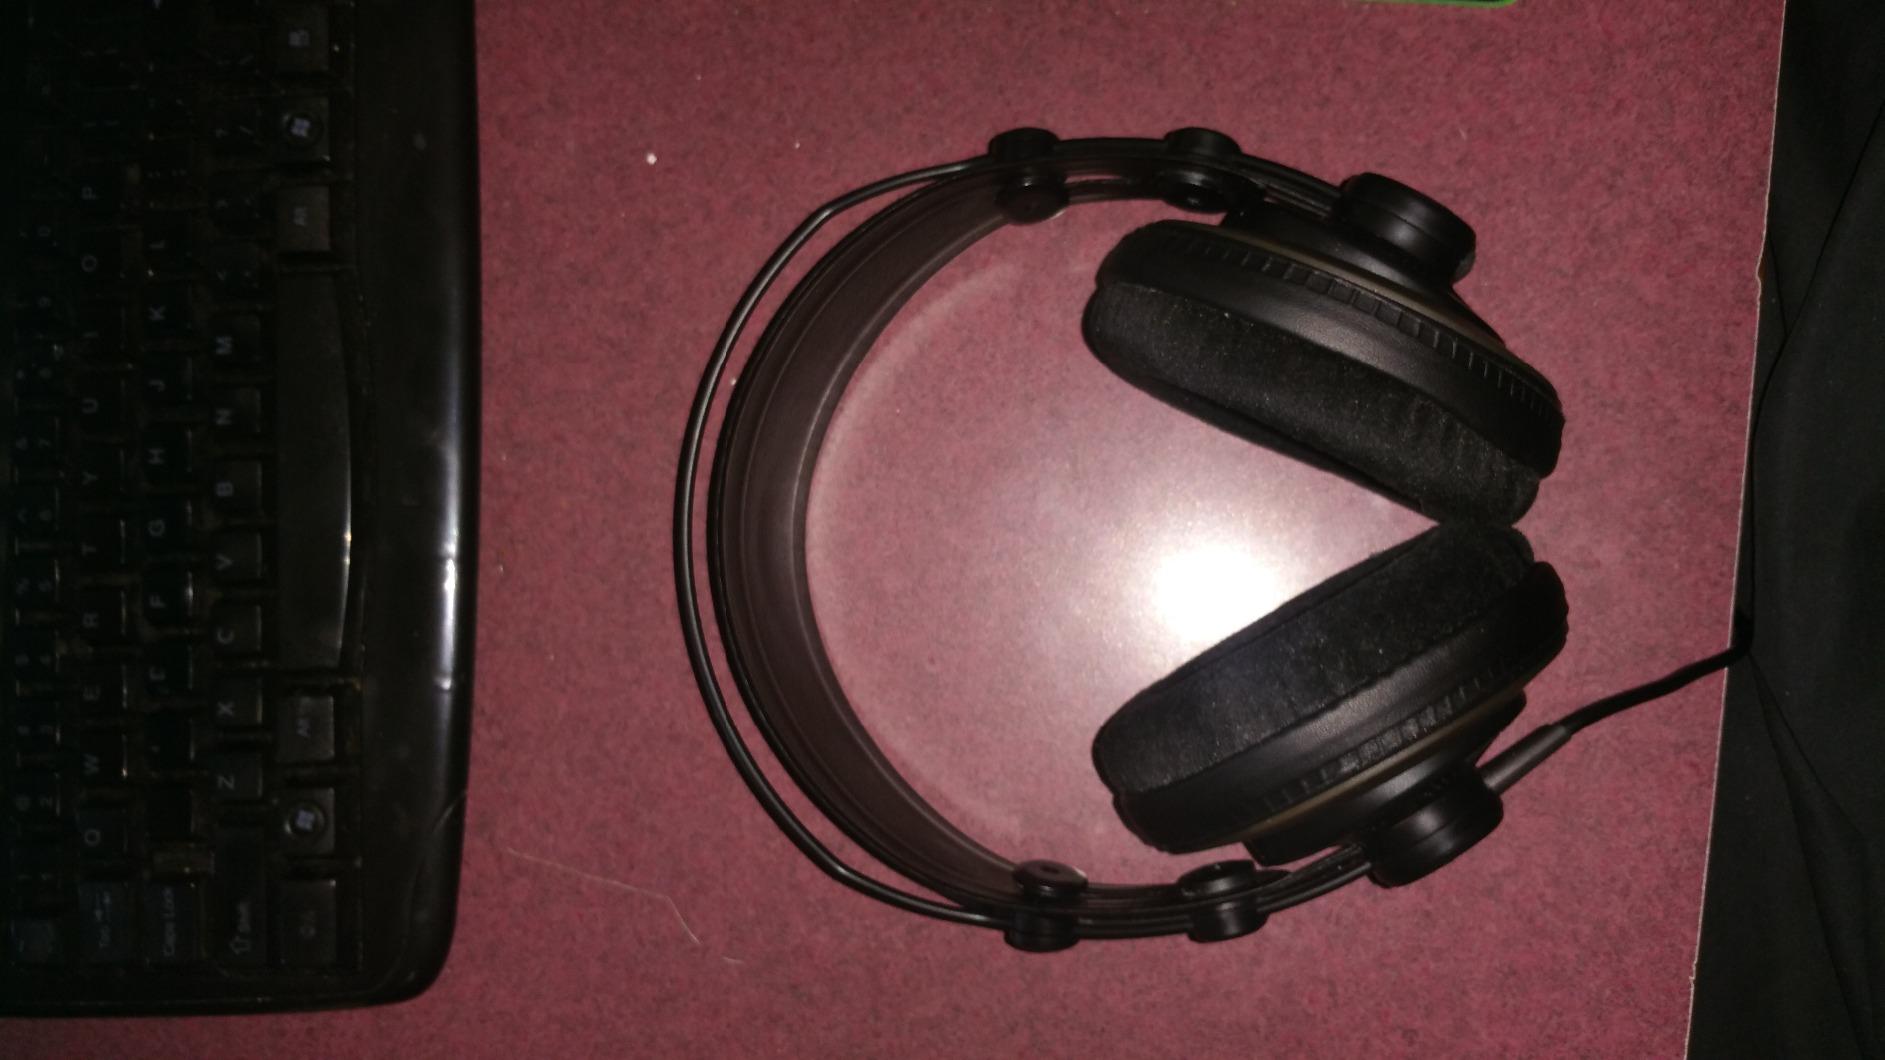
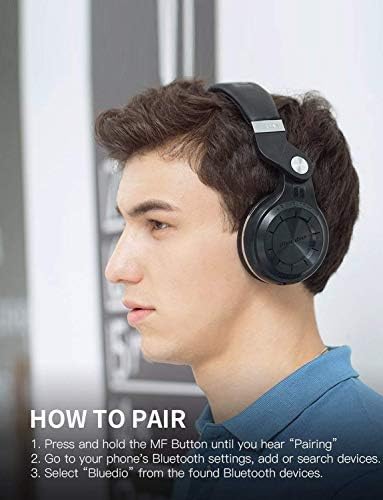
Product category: headphones
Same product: no